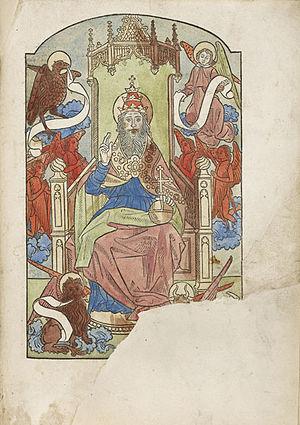
Lyme Park est un grand domaine de 700 hectares, situé non loin de Manchester et au sud de Disley, dans le Cheshire, en Angleterre. Acquis par sir Thomas Danyers in 1346, il passa aux Legh de Lyme par mariage en 1388. Le domaine a été cédé au National Trust en 1946 par le 3ᵉ baron Newton.